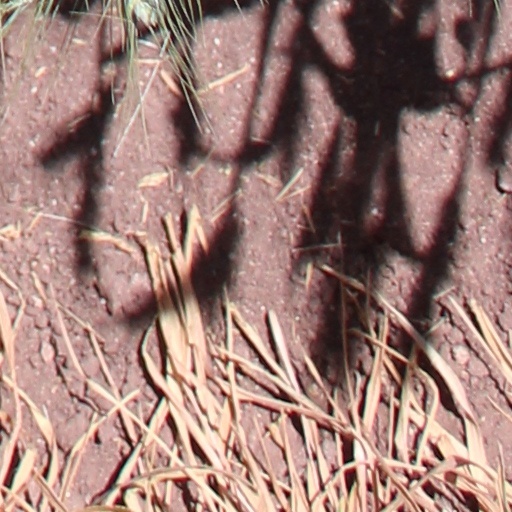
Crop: wheat